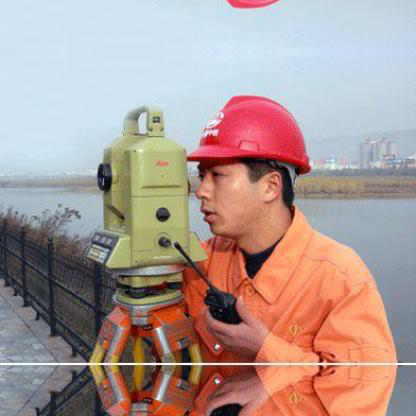
Objects in the image:
label: helmet